Georg Forchhammer

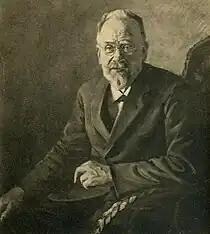

Forchhammer was a phonetician, constructing a three-dimensional vowel chart with axes of tongue height, roundedness, and place of articulation. He developed a theory regarding vowel stress, which rejected the notion that vowel stress was a result of a lower expirative force, and instead a result of a difference in closure of the vocal cords – while in singing, vocal intensity was primarily determined by the expirative muscles, in speech, unstressed vowels came from a laxer constriction of the vocal cords and a greater airflow. In 1896, he ran a course teaching phonetics to other teachers of the deaf, working with Jespersen.